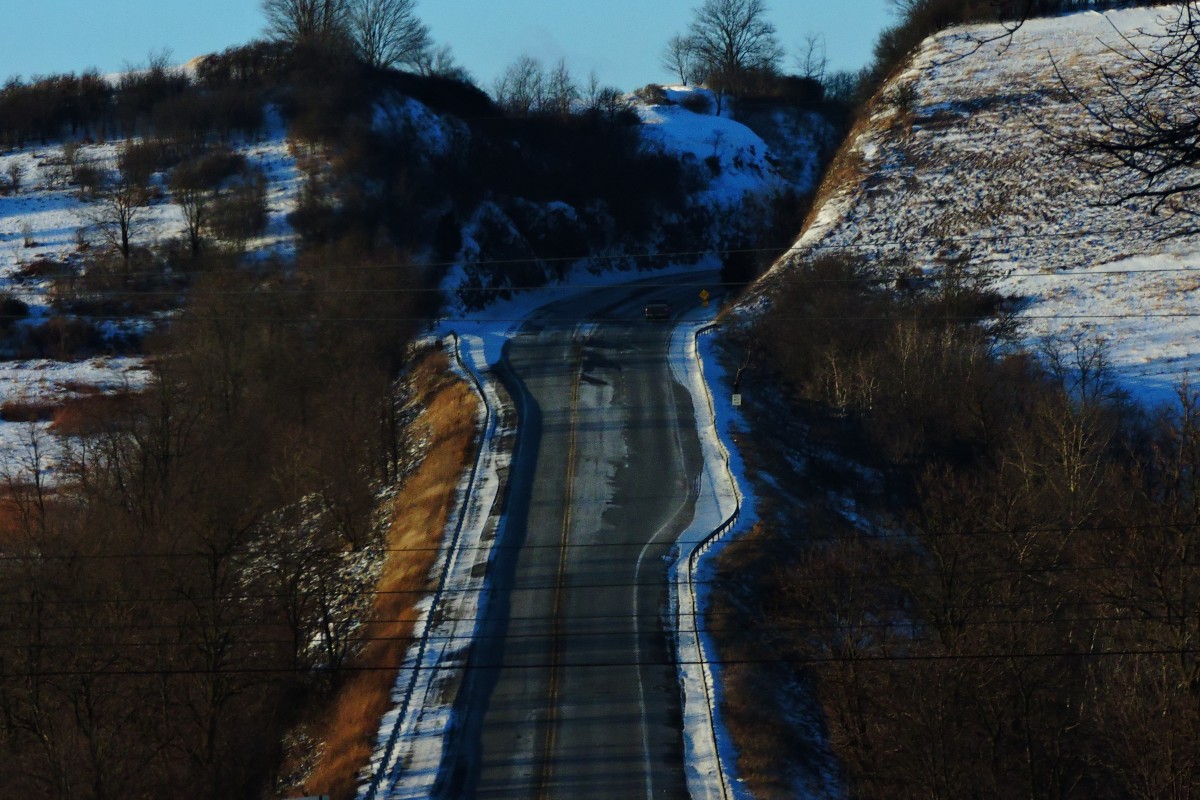
Tags: winter, track, bridge, transport, reflection, terrain, waterway, infrastructure